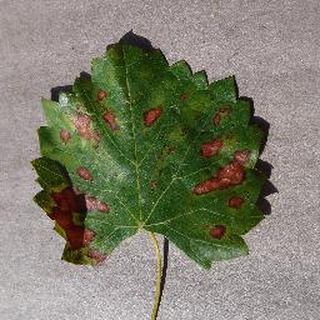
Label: grape_esca_black_measles